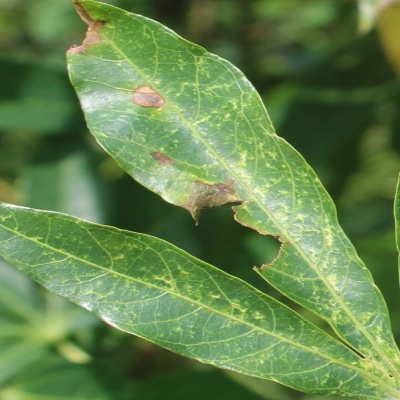
Crop: Cassava
Condition: bacterial blight